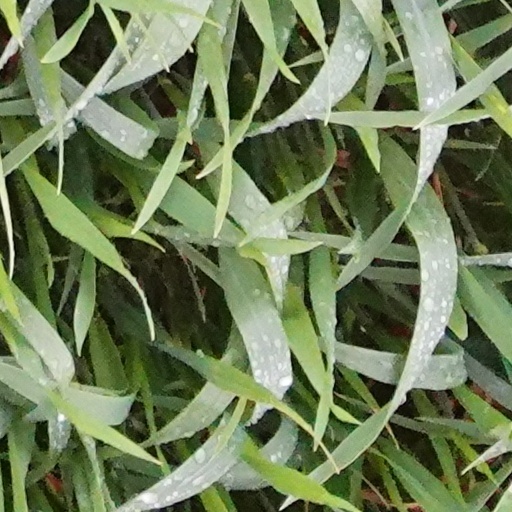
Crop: wheat